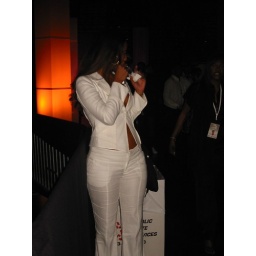
Some woman that decided to dress like Brandi, only in white and with no shirt OR bra.